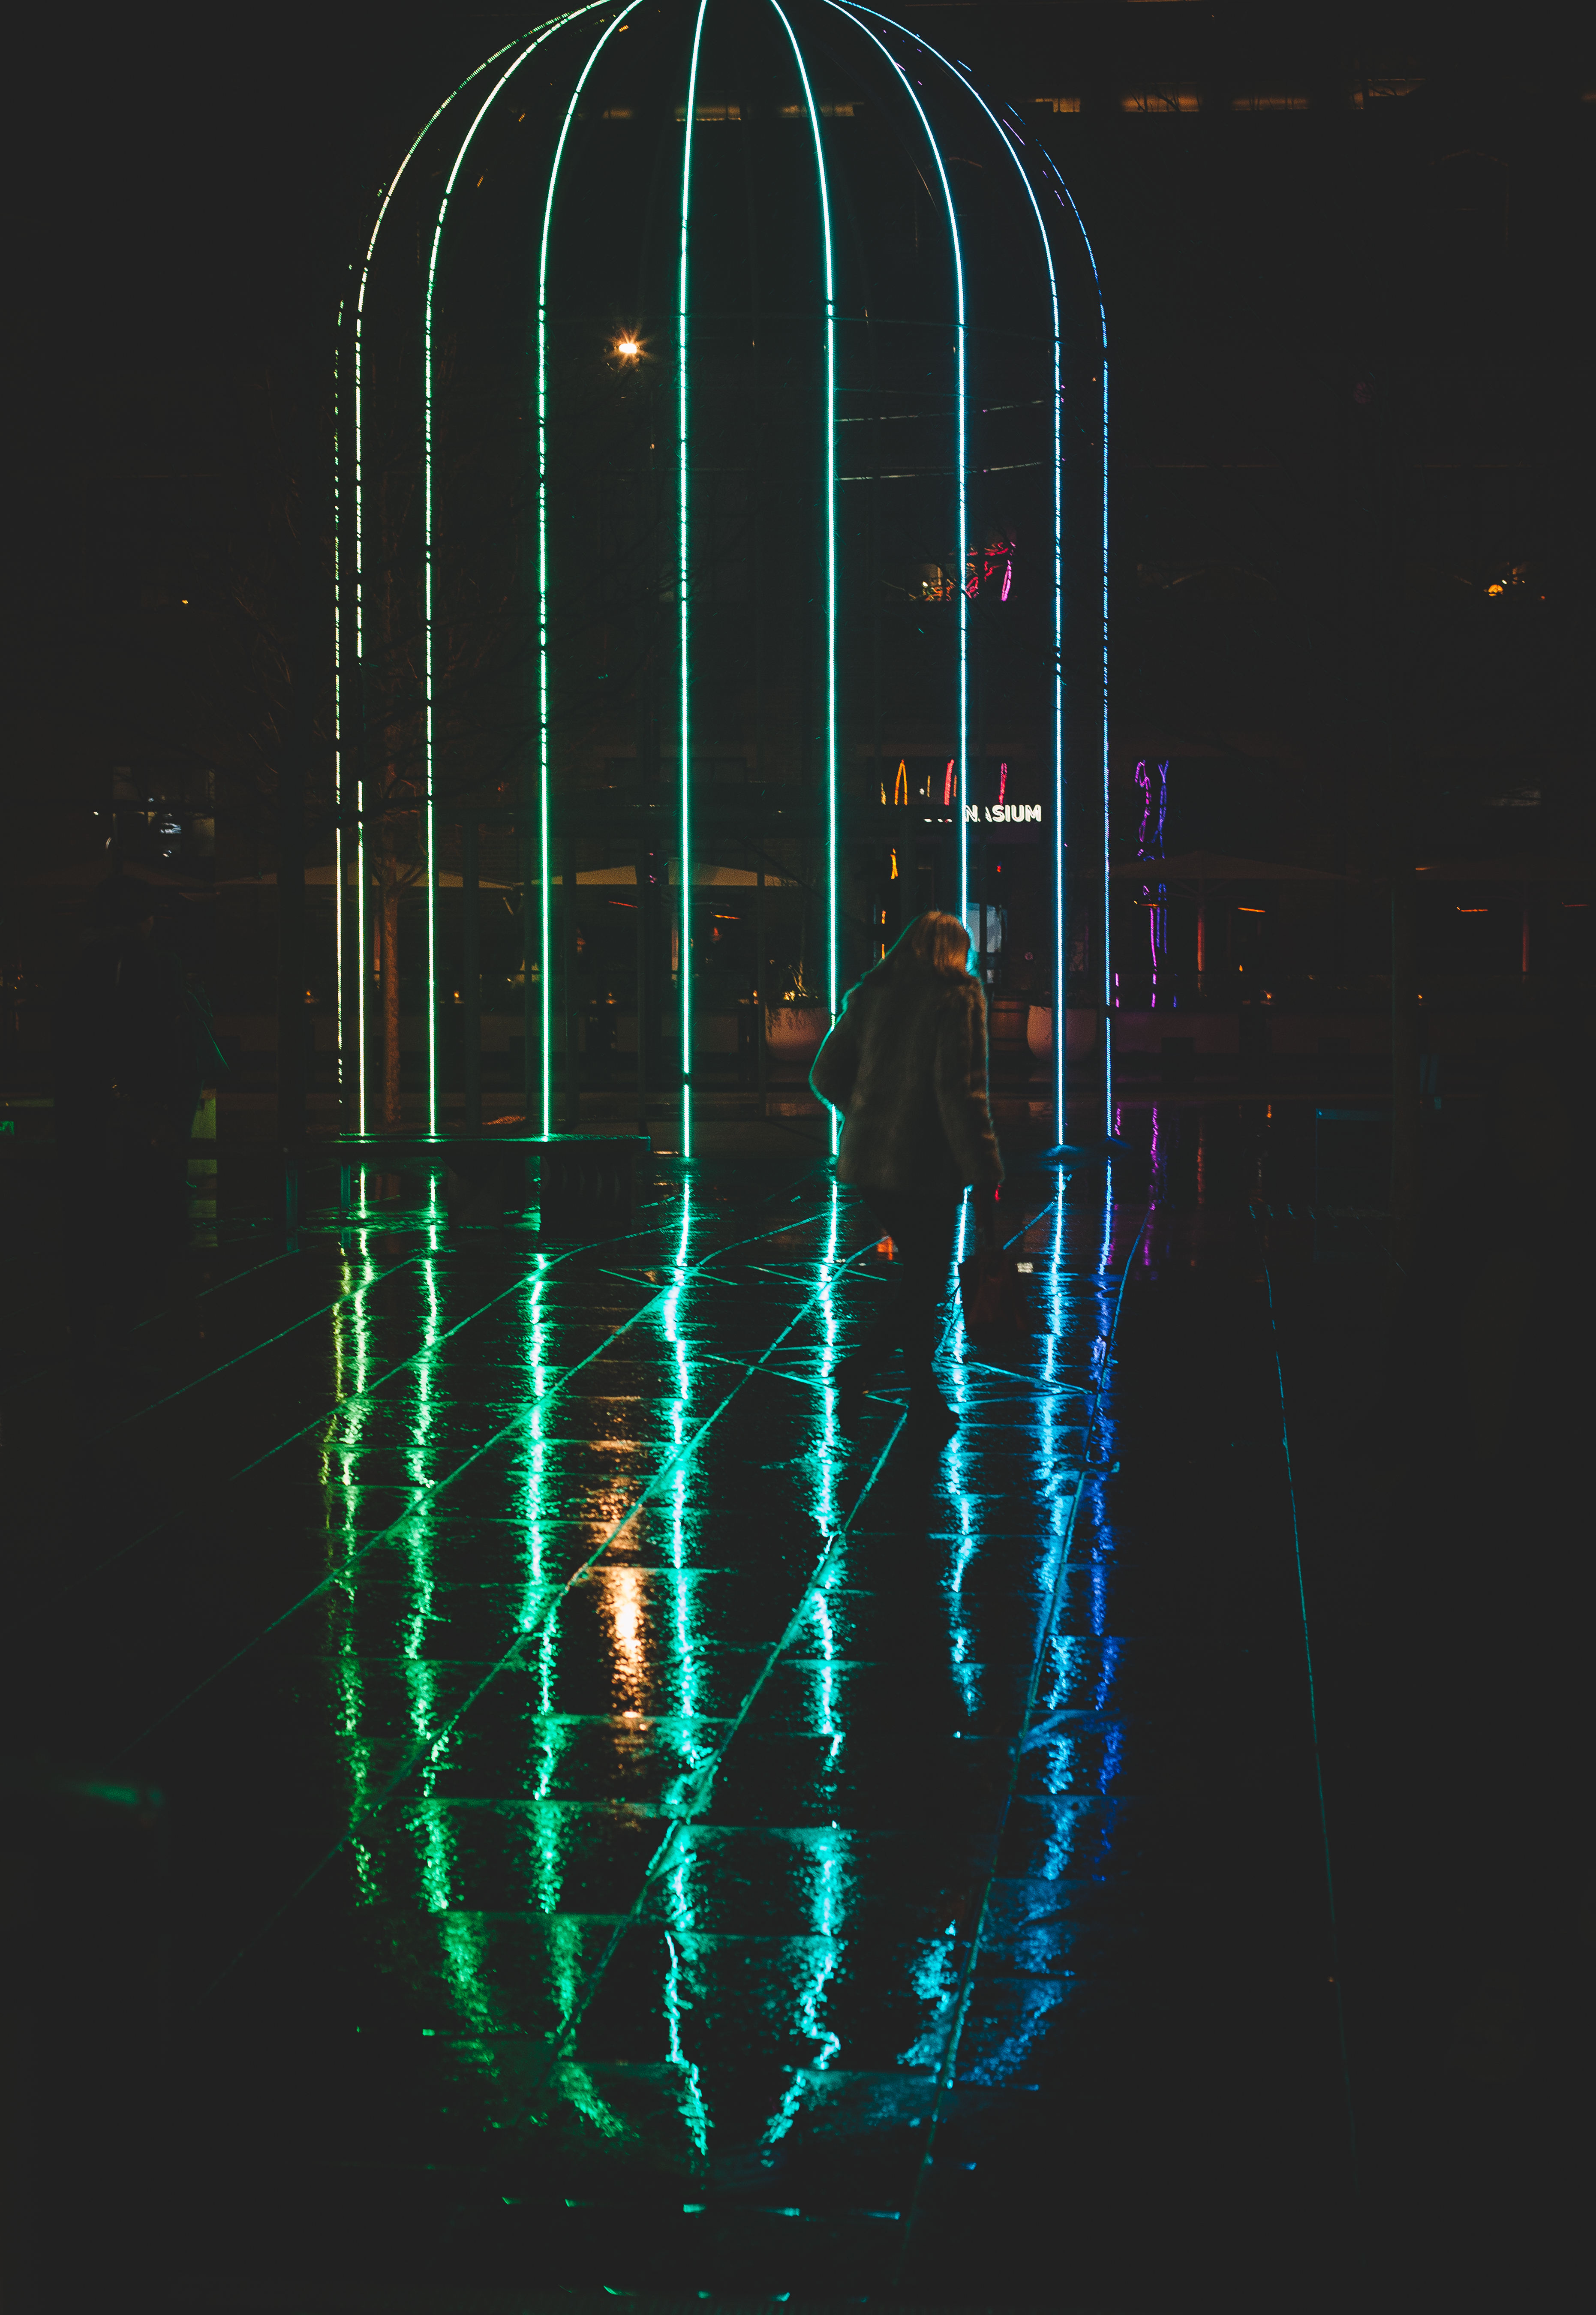
light, night, line, reflection, darkness, blue, electricity, lighting, circle, neon, illustration, shape